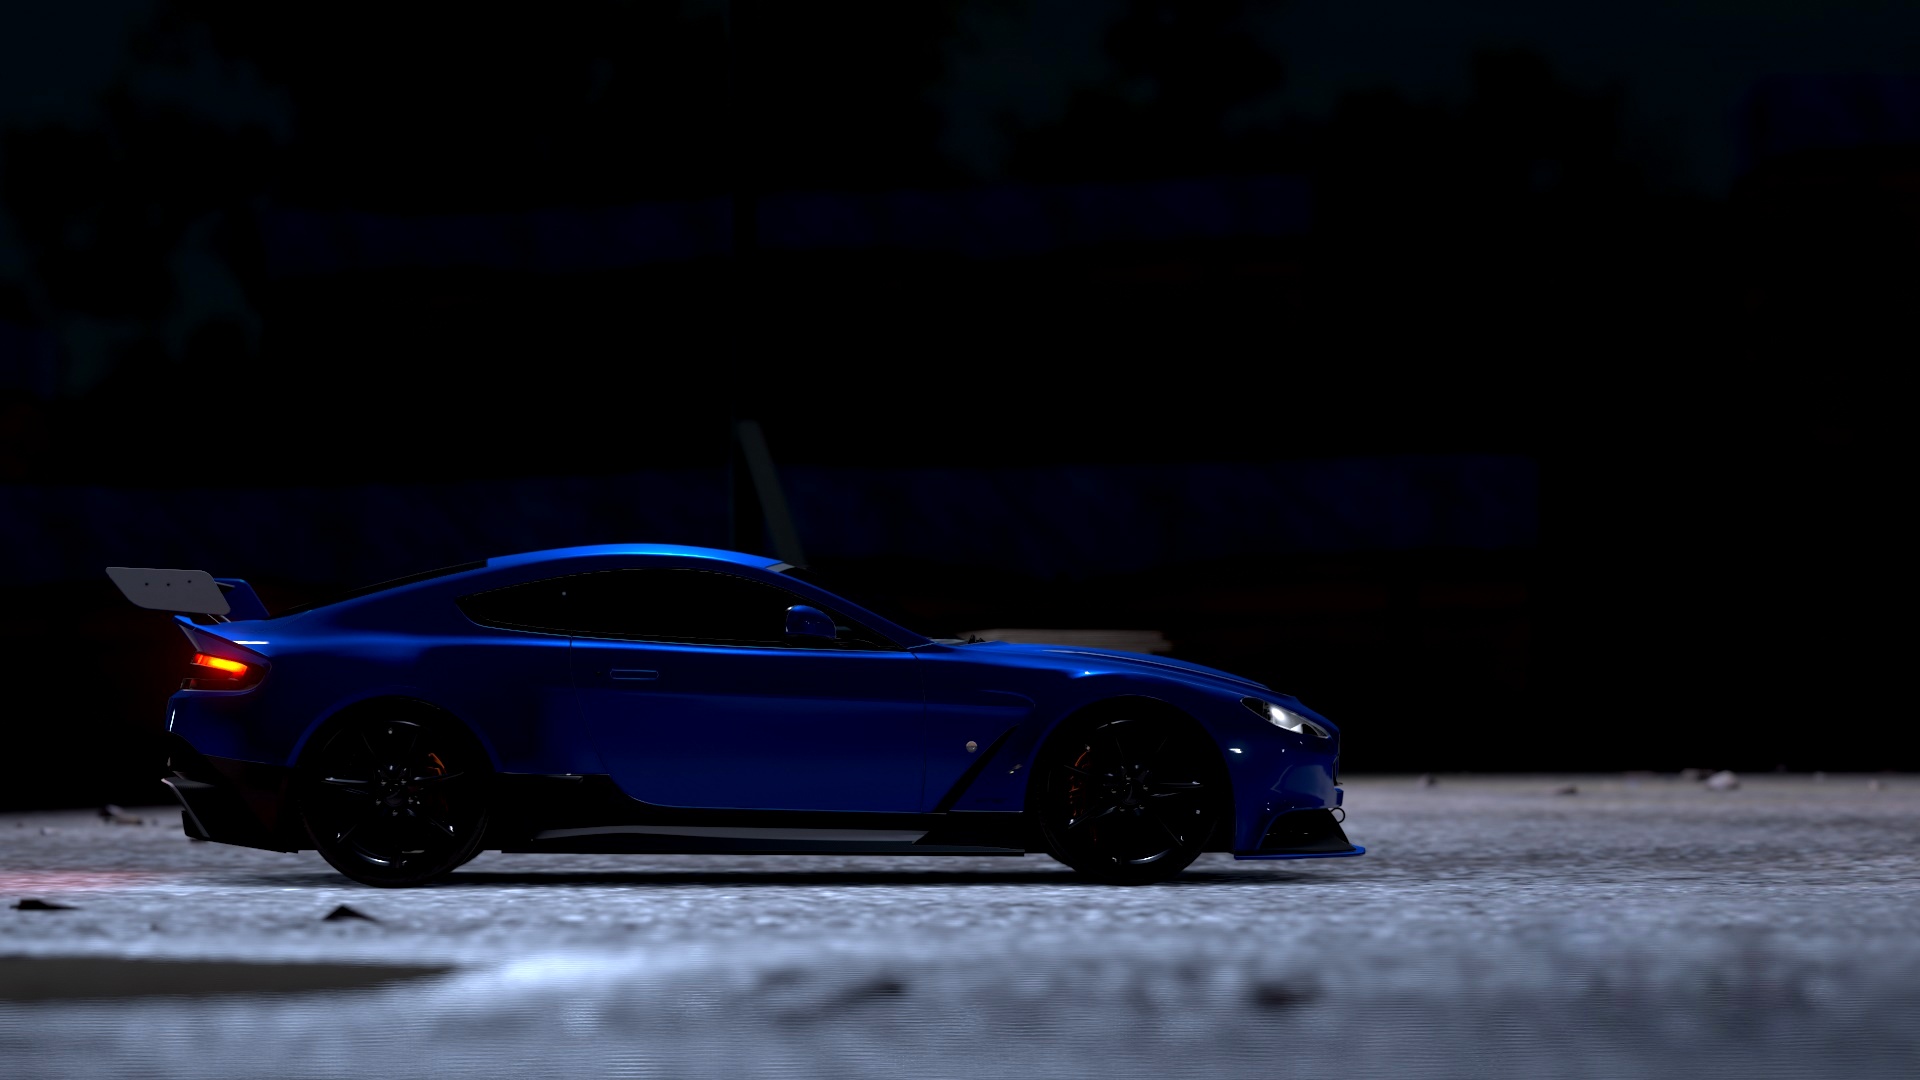
car, wheel, vehicle, sports car, supercar, lamborghini, land vehicle, automobile make, automotive design, performance car, lexus lfa